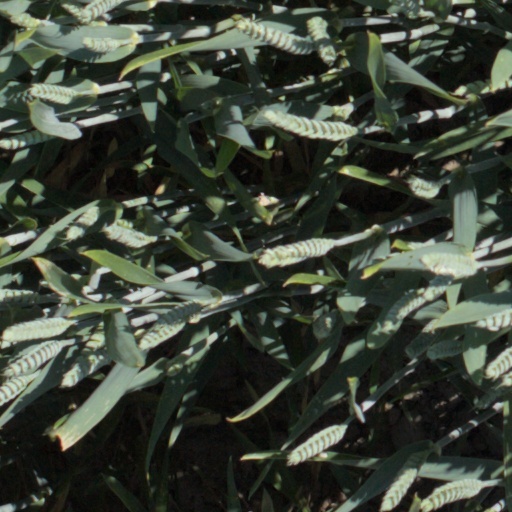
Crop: wheat